Vladas Nagevičius

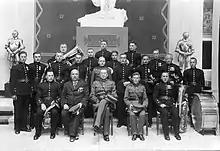
Vladas Nagevičius (center) at the Vytautas the Great War Museum in Kaunas during the interwar period

Nagevičius conducted research of the prehistory of Lithuania. In 1919, he became a member of the State Commission on Archeology. He participated in the Second Baltic Congress of Archaeologists (1932), 1st and 2nd International Congresses of Archaeologists (1932, 1936). In 1921, he founded the Vytautas the Great War Museum and a memorial garden near it which he headed until 1940 and in 1941–1944.